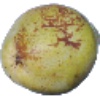
Label: pear_williams